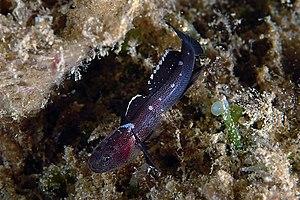
Le gobie nain à taches blanches est une espèce de poissons de la famille des Gobiidae.
Didogobius est un genre de poissons de la famille des Gobiidae.